Lexington, Kentucky

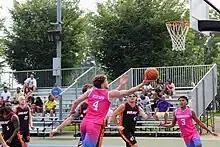
A player shoots a shot at the 2023 Lexington Dirt Bowl at Douglass Park.

Lexington is home to the Lexington Legends, a member of the Atlantic League of Professional Baseball, an independent MLB Partner league. The minor league team plays home games at The Ballpark at 207 Legends Lane. In 2020, the team lost MLB affiliation under a new plan by the MLB.